Slavery in ancient Greece

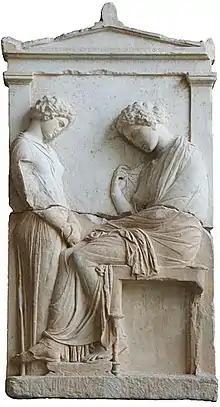
Funerary stele of Mnesarete, daughter of Socrates; a young servant (left) is facing her dead mistress. Attica, c. 380 BC. (Glyptothek, Munich)

Slavery was a widely accepted practice in ancient Greece, as it was in contemporaneous societies. The principal use of slaves was in agriculture, but they were also used in stone quarries or mines, as domestic servants, or even as a public utility, as with the "demosioi" of Athens.